3×3 Eyes

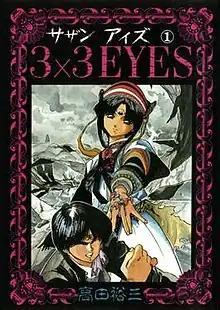
Cover of the first volume, featuring Pai (top) and Yakumo Fujii (bottom)

3×3 Eyes is a Japanese manga series written and illustrated by Yuzo Takada. It was serialized in Kodansha's manga magazines "Young Magazine Kaizokuban" and "Weekly Young Magazine" from 1987 to 2002, spanning to a total of 40 volumes. The English language translation was published by Dark Horse Comics, but was discontinued after eight volumes in 2004.